Dell Inspiron desktop computers

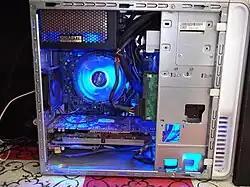
Dell Inspiron 531 upgraded for gaming purposes.

The Dell Inspiron 531 is Dell's AMD desktop counterpart to the Inspiron 530, and with exception of the CPU and motherboard, is virtually identical. Starting with the Athlon 64 X2 3800+ it can be customized up to an AMD Athlon 64 X2 6000+. The Athlon X2 7000, Phenom, Phenom II and Athlon II series are not supported. It uses 1 GB of DDR2 SDRAM at 667 MHz, which can be upgraded up to 8 GB 800 MHz under JEDEC DDR2 voltage specification. The model features the M2N61-AX OEM motherboard made by ASUS and uses nVidia GeForce 6150 integrated graphics with the nForce 430i chipset, and has two PCI slots, one PCI-e X1 and one PCI-e X16 1.0a slot. Due to the arrangement of the expansion slots, however, use of a double height video card renders the PCI-e X1 slot useless. The motherboard also features four SATA 1.0 Ports, one EIDE (floppy) plug, three USB plugs for front USB, a Firewire plug, and a front audio plug. Cooling is somewhat limited, as the motherboard only provides one 4-pin PWM CPU fan plug, and one 3-pin rear fan plug. Installation of a fan controller will be required to use additional fans. Recently, the 6.05 version of nVidia's System Performance Tools allows minor FSB overclocking, but does not allow voltage or multiplier adjustments, limiting overclocking potential. The case is Micro-ATX sized, lightweight aluminum and features one 92 mm Rear fan, one external 3" drive bay, two 5" bays and two vertical 3" internal drive bays. It also features a standard ATX sized 300 watt power supply with four SATA plugs, one 24-pin ATX12V 2.0 plug and one 4-pin P4 plug, oddly excluding any standard 4-pin Molex connectors. The I/O Shield is also part of the case, preventing the installation of third-party motherboards without modifications to the case.